Costantino Lazzari

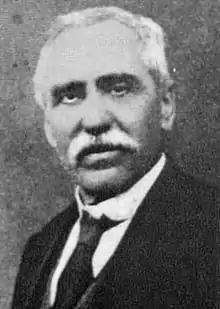

Costantino Lazzari (1 January 1857, Cremona – 29 December 1927, Rome) was an Italian politician. He was one of the founders and main leaders of the Italian Socialist Party.